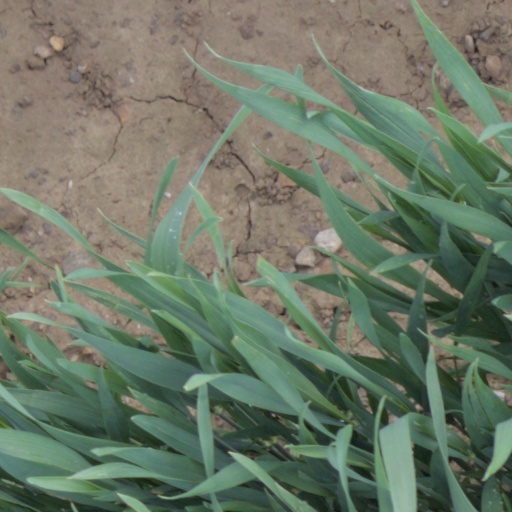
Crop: wheat